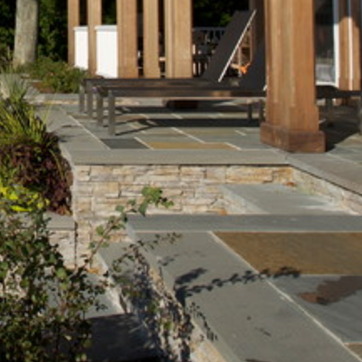
Material: stone